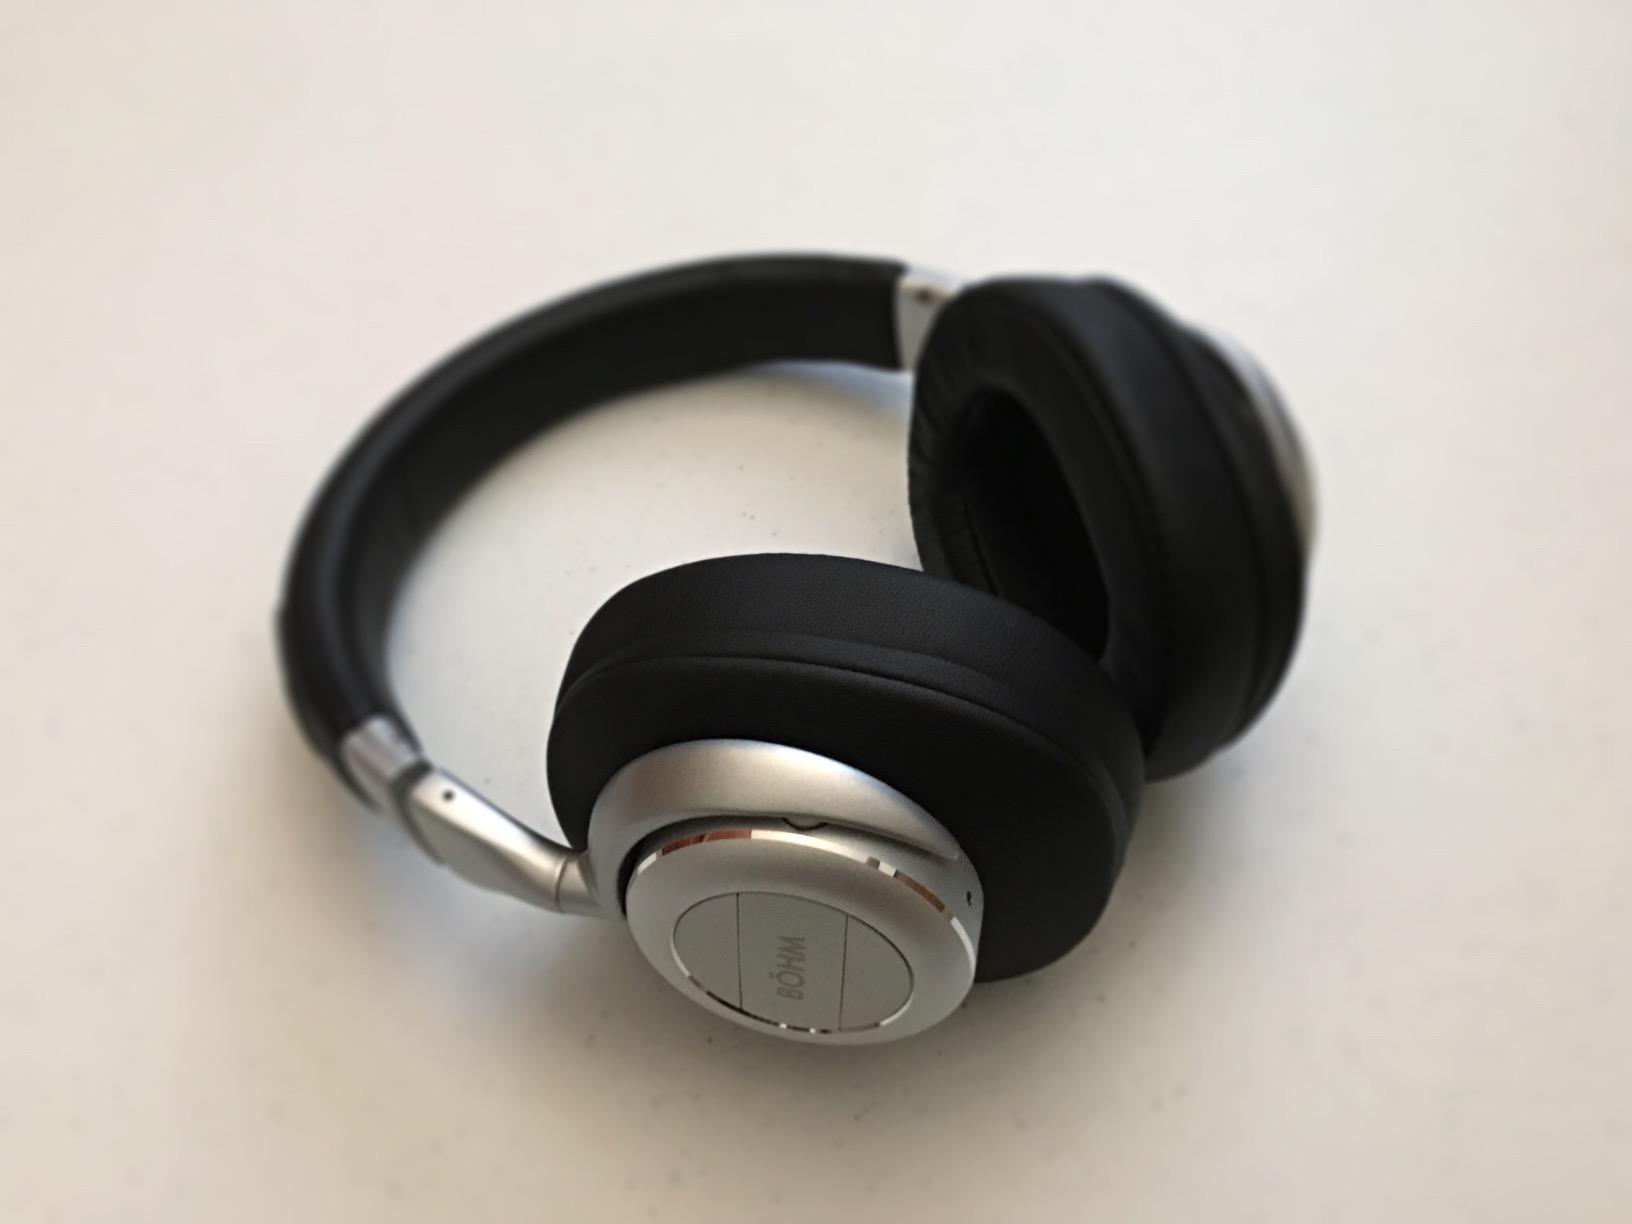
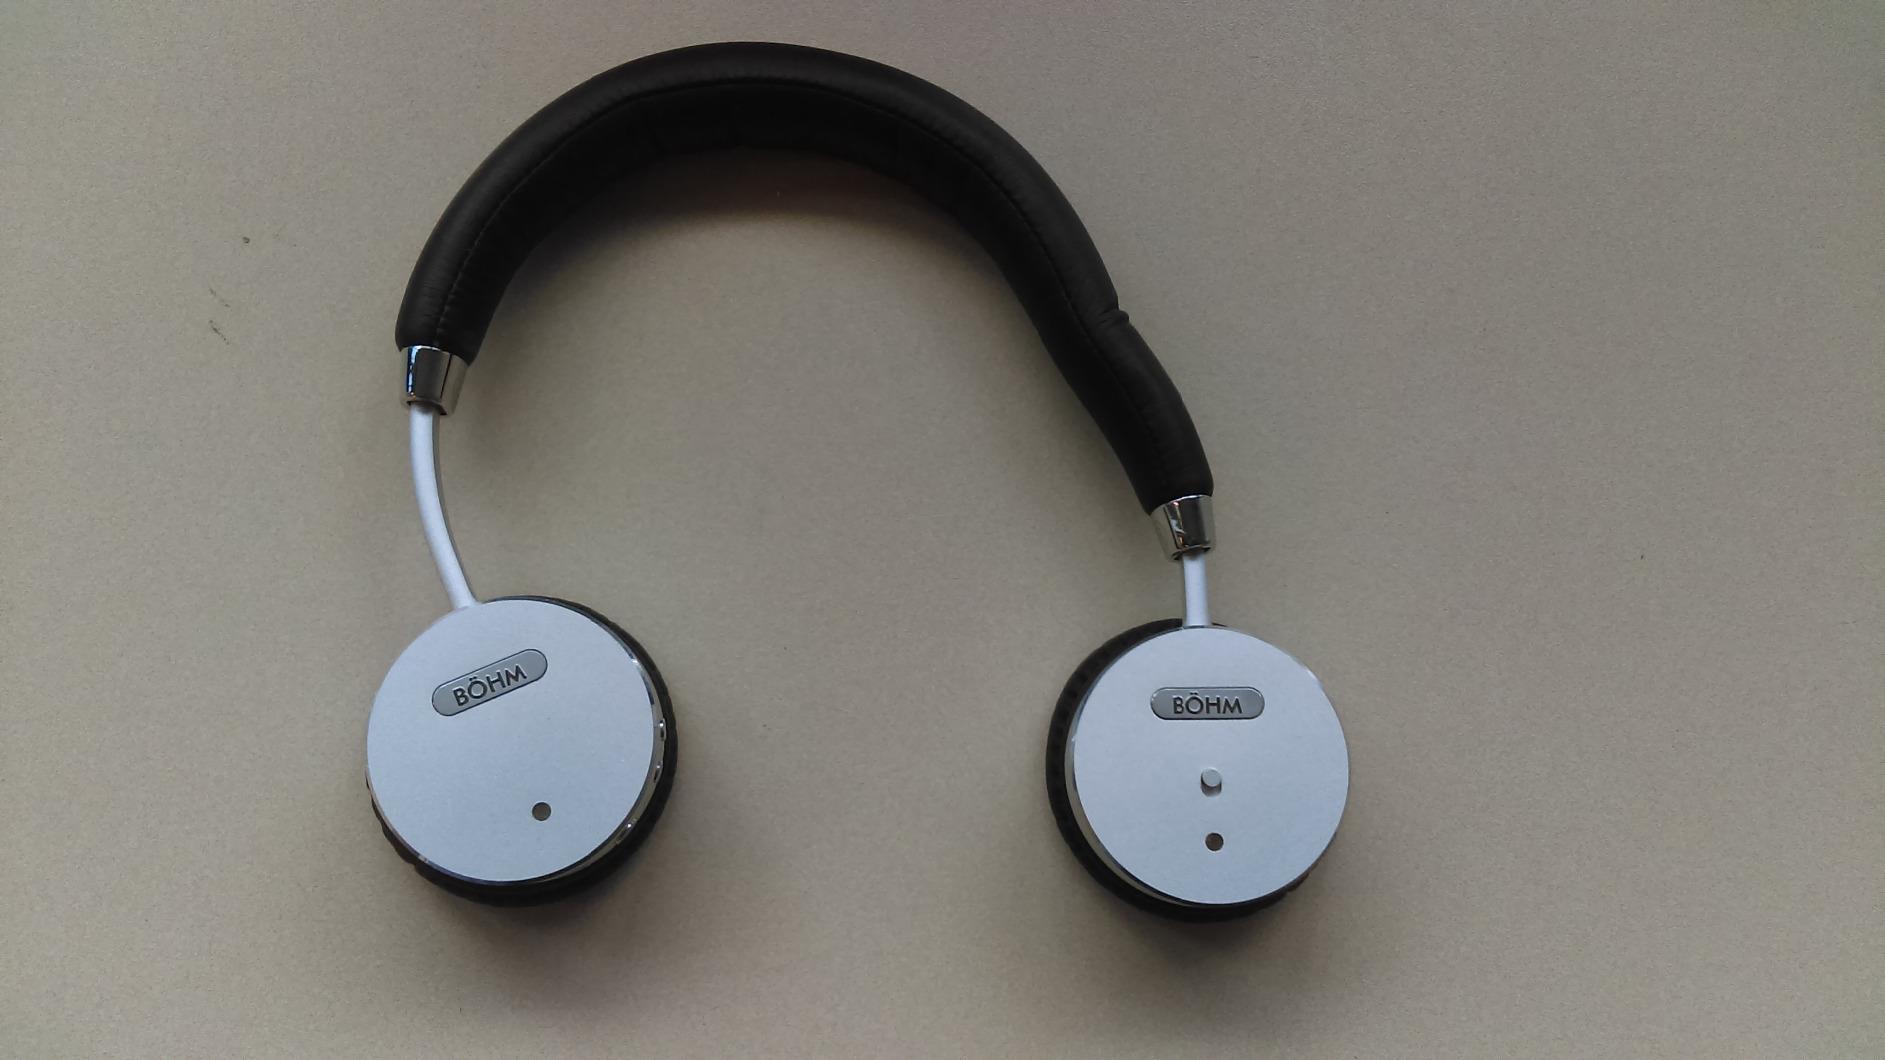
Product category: headphones
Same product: no